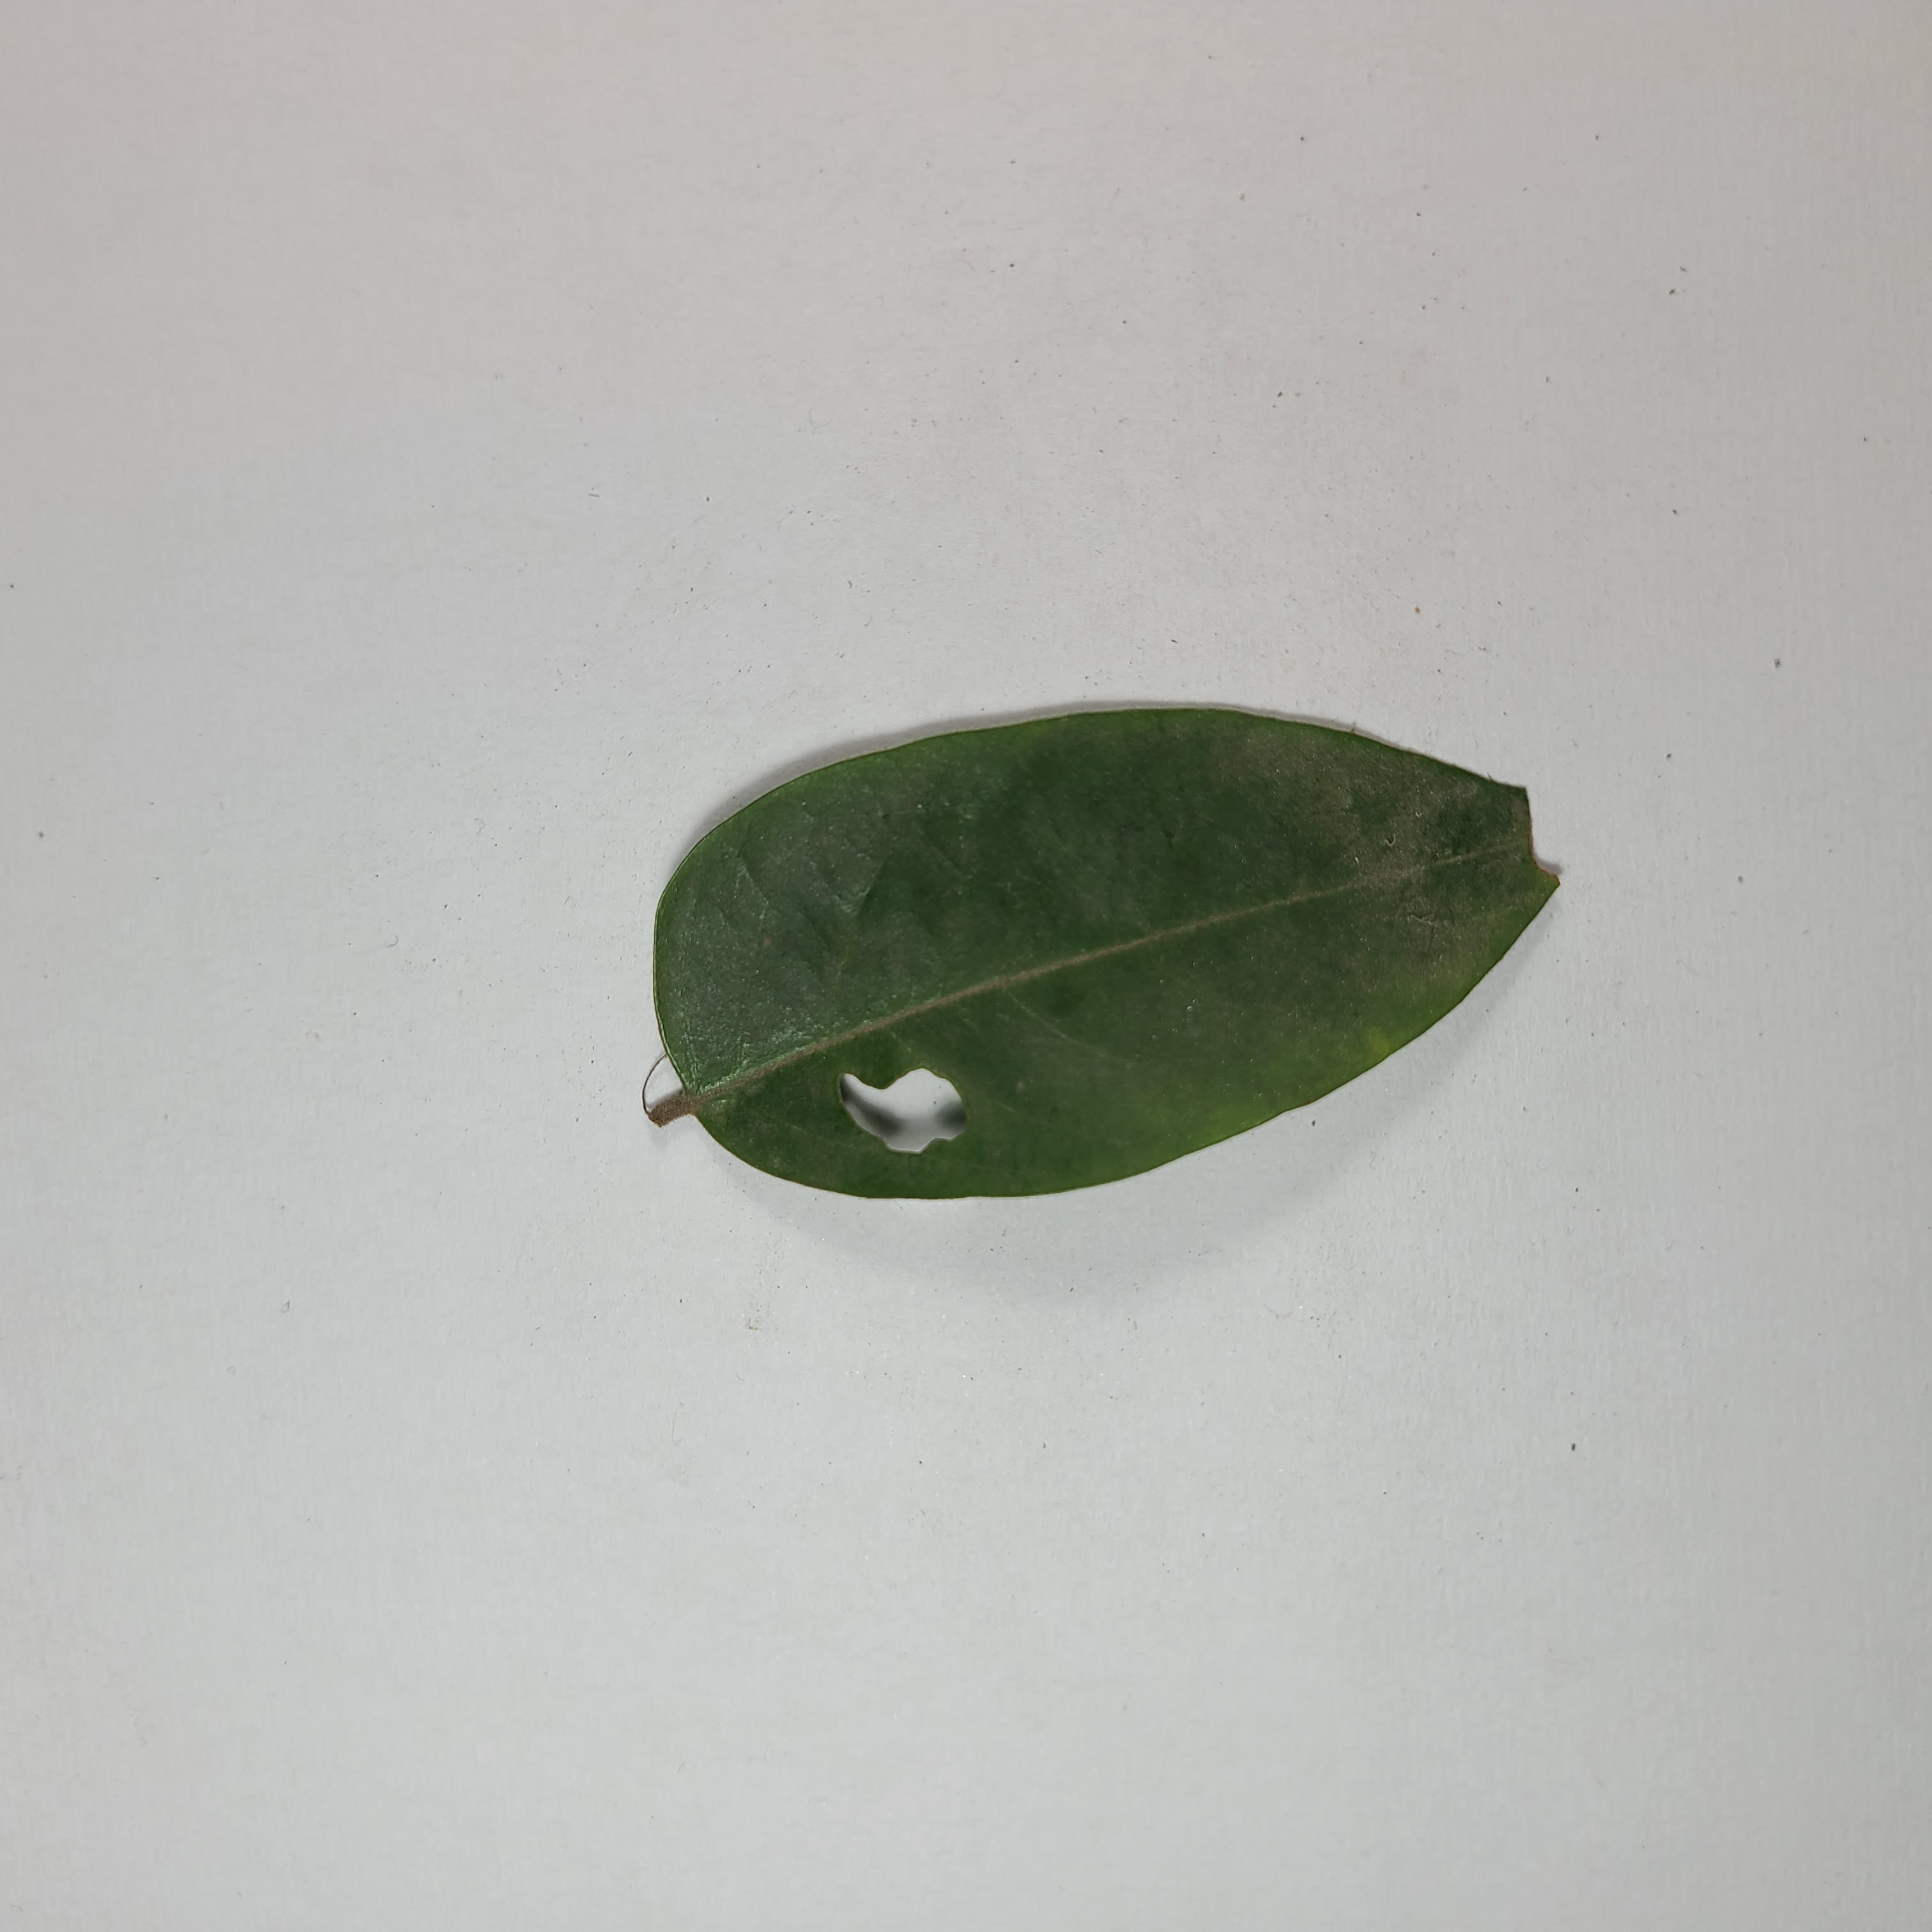
Label: Insect Hole leaves